Adam McArthur

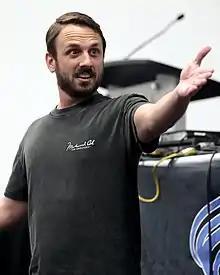
McArthur at the 2022 WonderCon

Adam McArthur is an American actor based in Los Angeles, California. His best-known role is voicing Marco Diaz in "Star vs. the Forces of Evil," Prince Lee-Char in "", Ricky and Patrick in "Shadows House", Yuri in "Sakugan", Chifuyu Matsuno in "Tokyo Revengers", and Yuji Itadori in "Jujutsu Kaisen". He also voices characters on other animation shows, and on-screen on some nationally aired commercials. In martial arts, he specializes in kung fu, has been a champion at some tournaments, and has been the featured subject of several documentaries that have aired on PBS.